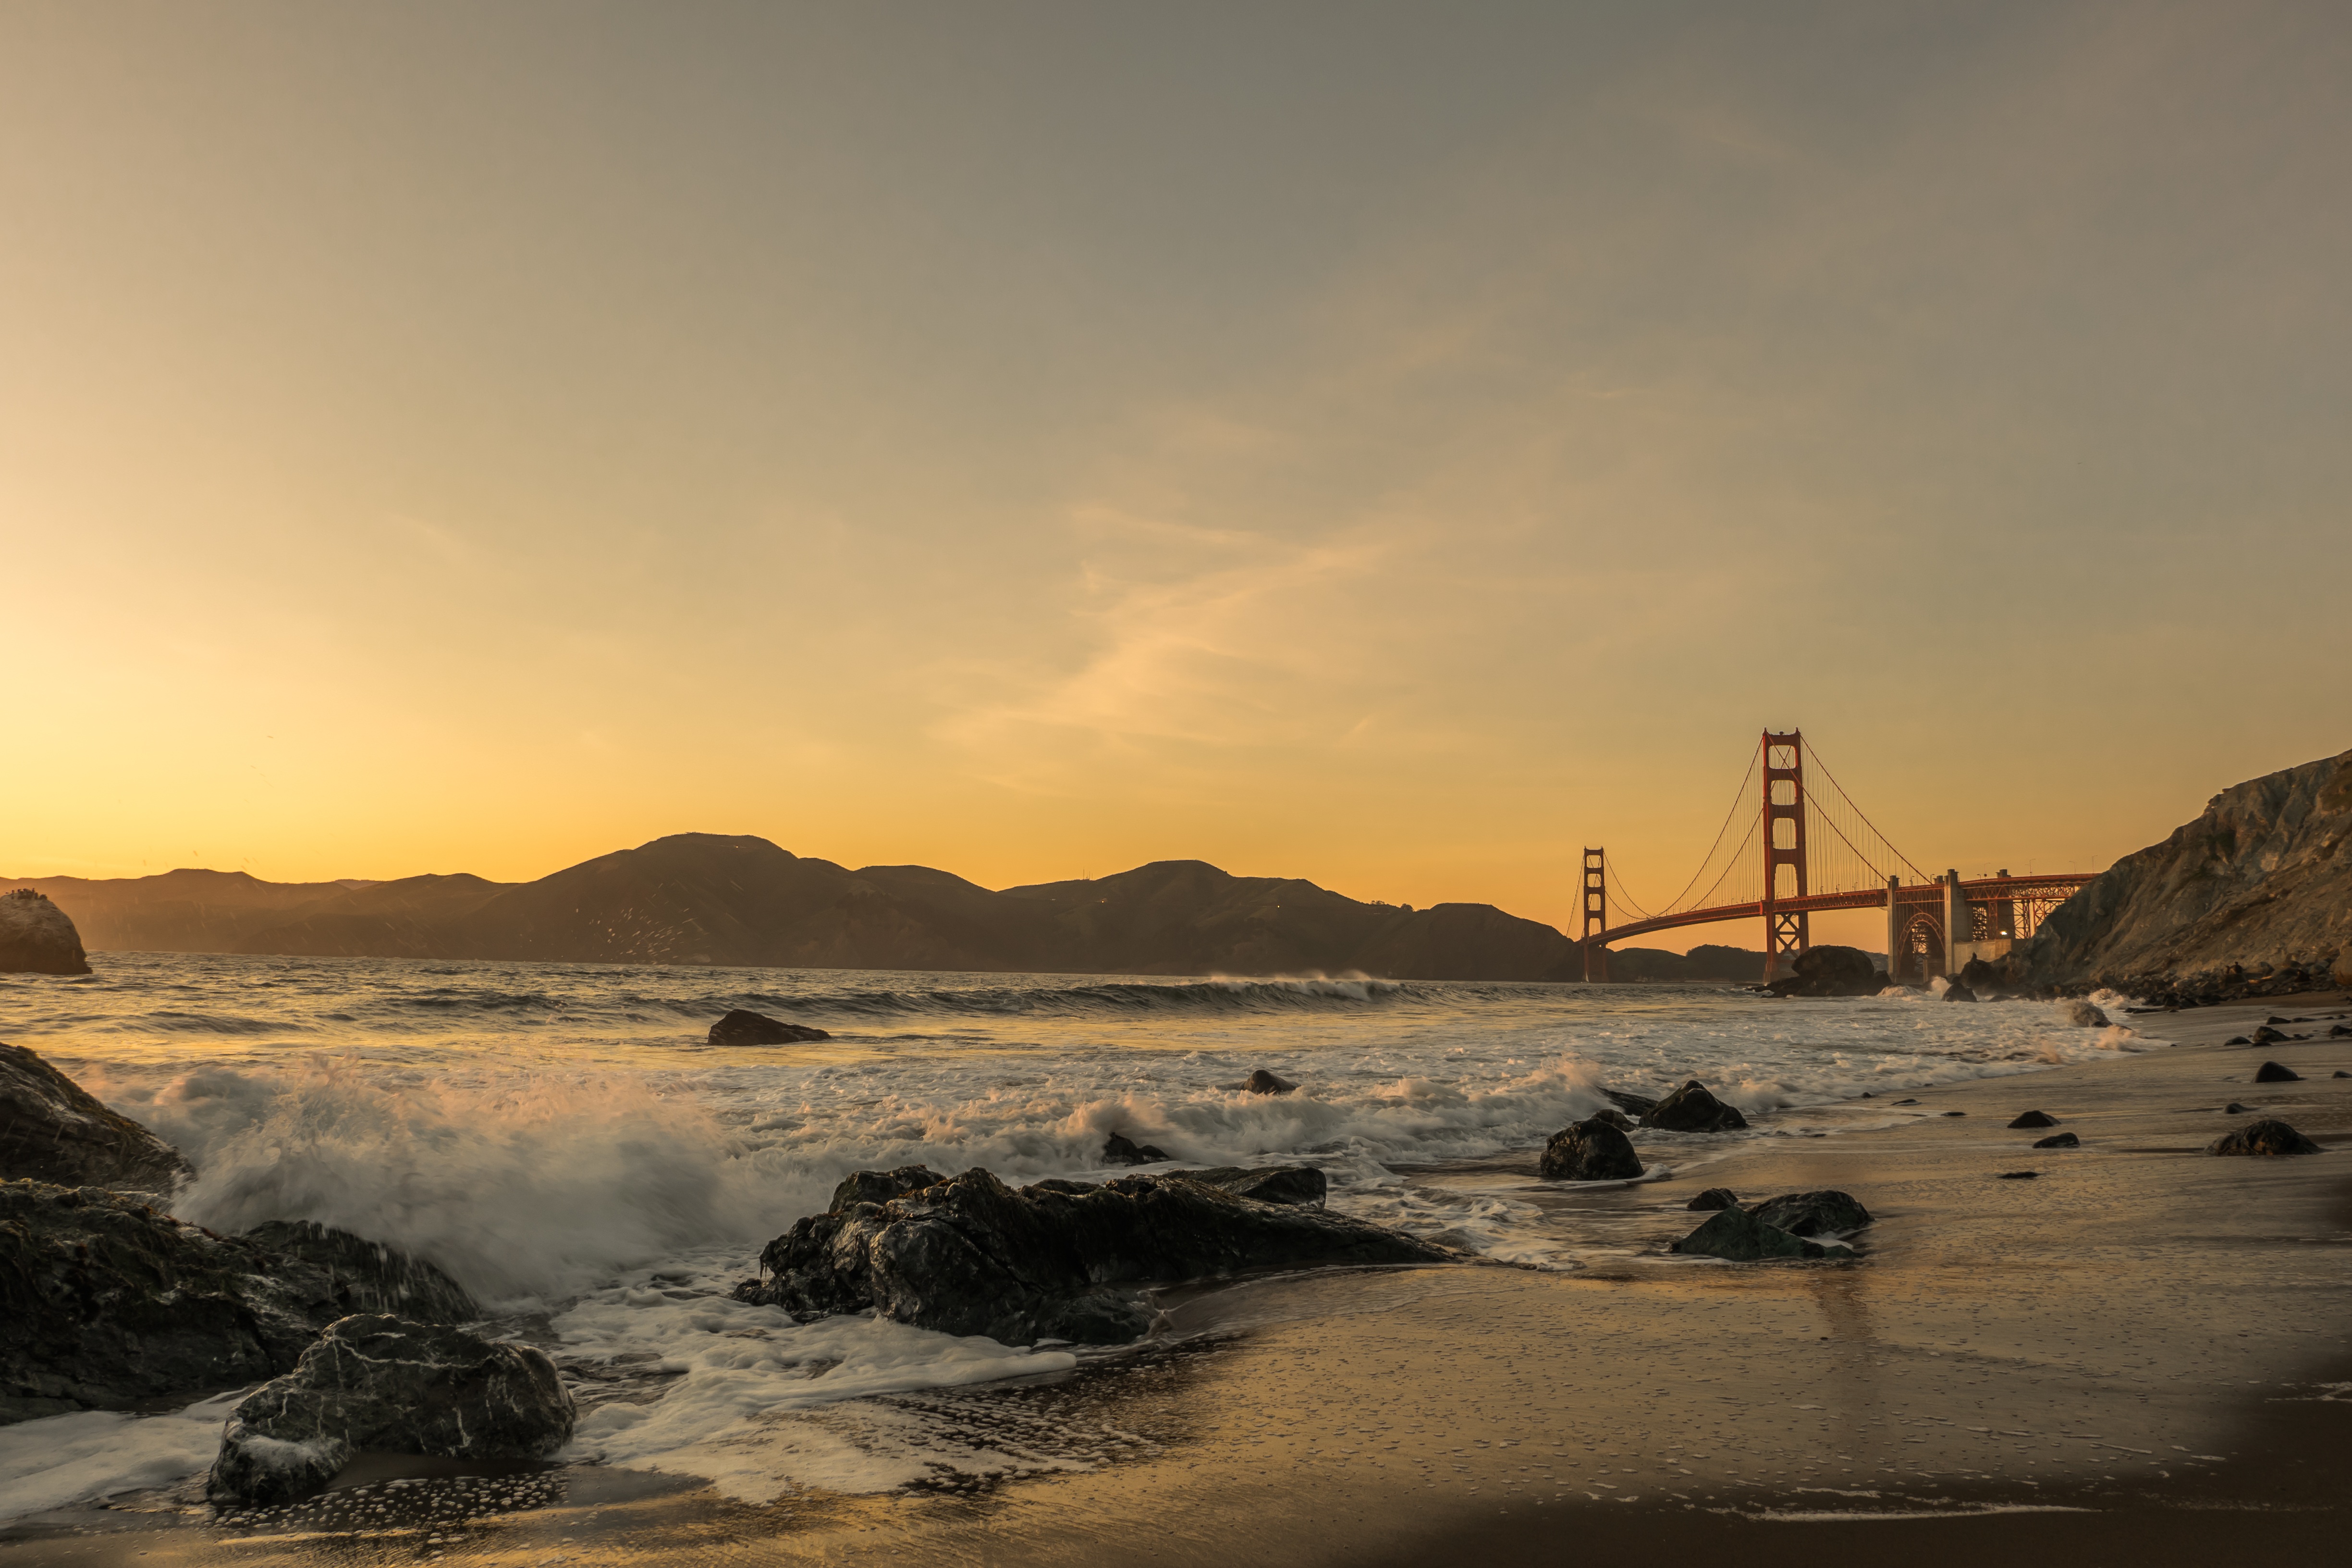
beach, sea, coast, sand, rock, ocean, horizon, cloud, sun, sunrise, sunset, bridge, sunlight, morning, shore, wave, dawn, golden gate bridge, dusk, evening, reflection, bay, body of water, sailing boat, last light, atmospheric phenomenon, wind wave